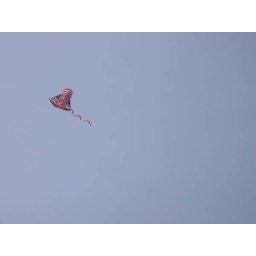
montauk day three - 9 - boats flying in the shy and saying goodbye to the beach